Marcos Rojo

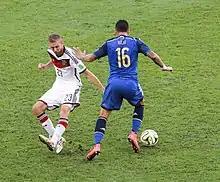
Rojo dribbling past Germany's Christoph Kramer in the 2014 FIFA World Cup Final

On 19 August 2014, an agreement to sell Rojo for €20 million (£16 million) was announced by both Sporting and Manchester United. The next day, United announced that they had signed him on a five-year contract, with Nani moving to Sporting on a season-long loan. Rojo stated that it was a "dream for me" to play with Manchester United.